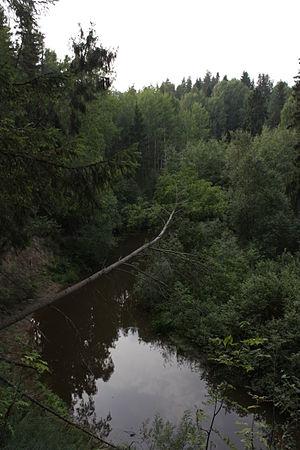
Keravanjoki est une rivière affluente du fleuve Vantaanjoki, en Finlande.